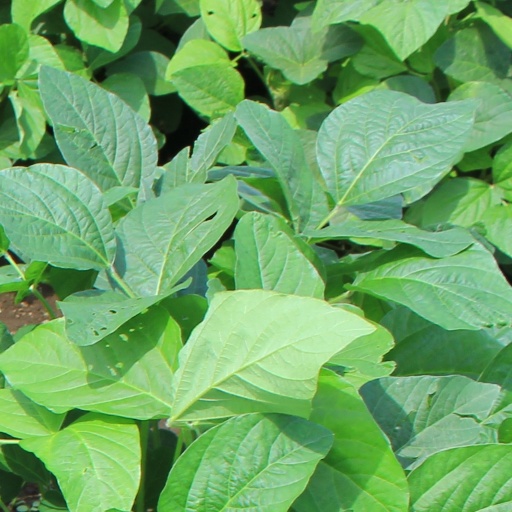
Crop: soybean